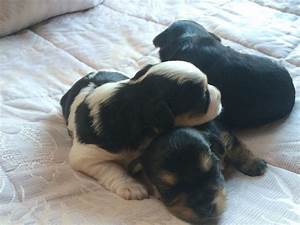
Label: cane